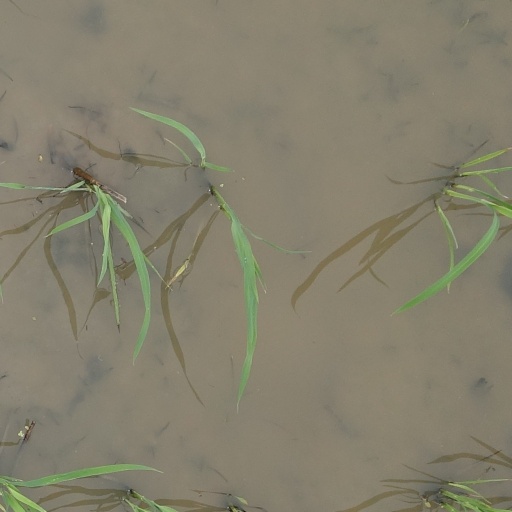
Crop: rice